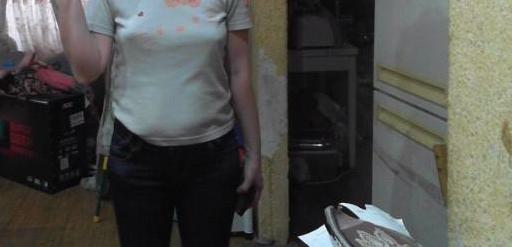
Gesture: no_gesture